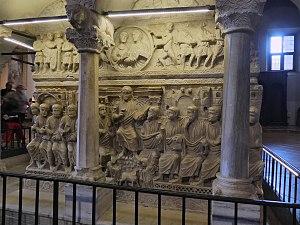
Basilique Saint-Ambroise de Milan: ambon
La basilique Saint-Ambroise est une église de Milan, en Italie, dédiée à saint Ambroise de Milan.